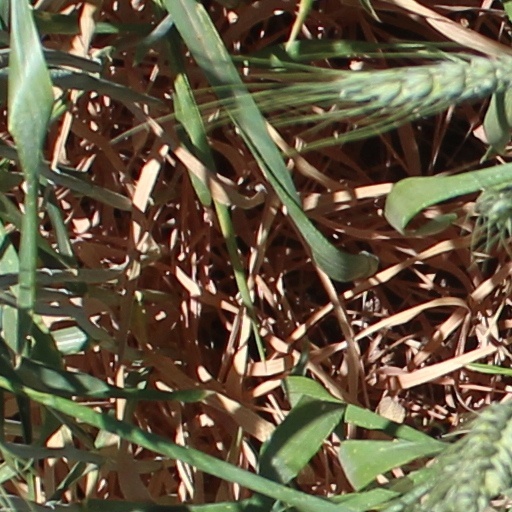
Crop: wheat